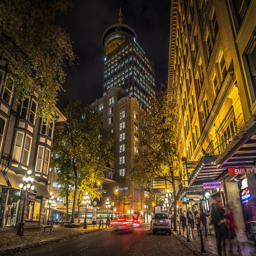
filming location named one of the smartest cities